2000–01 Philadelphia 76ers season

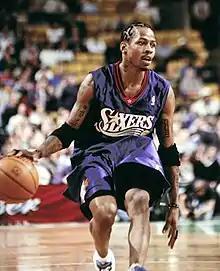
Allen Iverson won the NBA Most Valuable Player Award for the season.

In the final game of the regular season, against the Chicago Bulls at the First Union Center on April 18, 2001, Brown rested his starters instead of trying to go for a win, as the 76ers lost to the Bulls, 92–86; had the 76ers won this game, they would have had the league's second-best record behind the San Antonio Spurs, and home court advantage over the Los Angeles Lakers in the Finals. Both teams had the same record, but the Lakers' record for non-conference opponents was better than Philadelphia's.